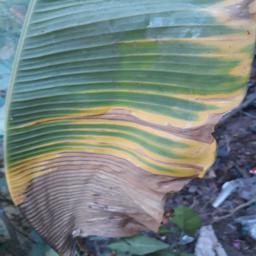
Label: POTASSIUM DEFICIENCY